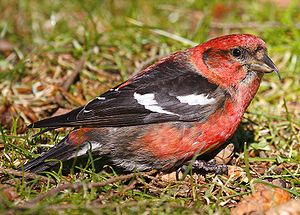
Hvidvinget korsnæb
En han
En han
Hvidvinget korsnæb er en 15-16 centimeter stor spurvefugl, der er udbredt i det nordlige Europa, Asien og Nordamerika. Den lever især af lærketræets frø i f.eks. Ruslands taiga.